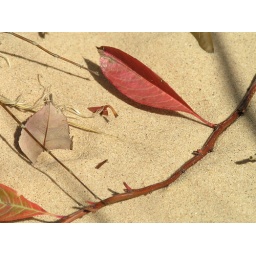
red leaf in sand 1